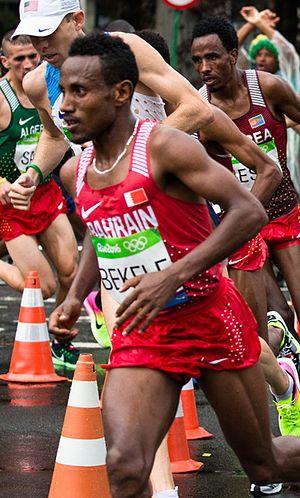
Alemu Bekele Gebre est un athlète éthiopien naturalisé bahreïni en 2009, spécialiste des courses de fond.